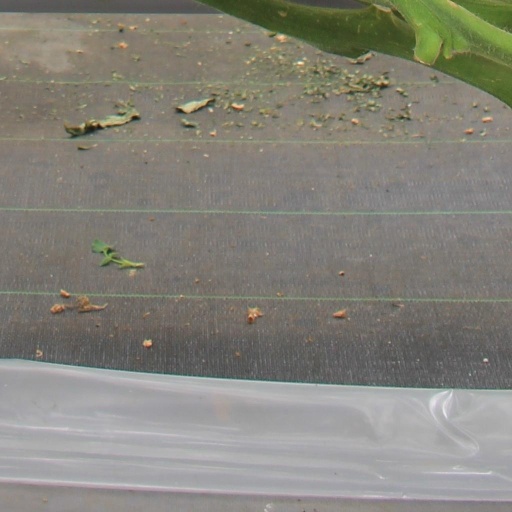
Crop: tomato